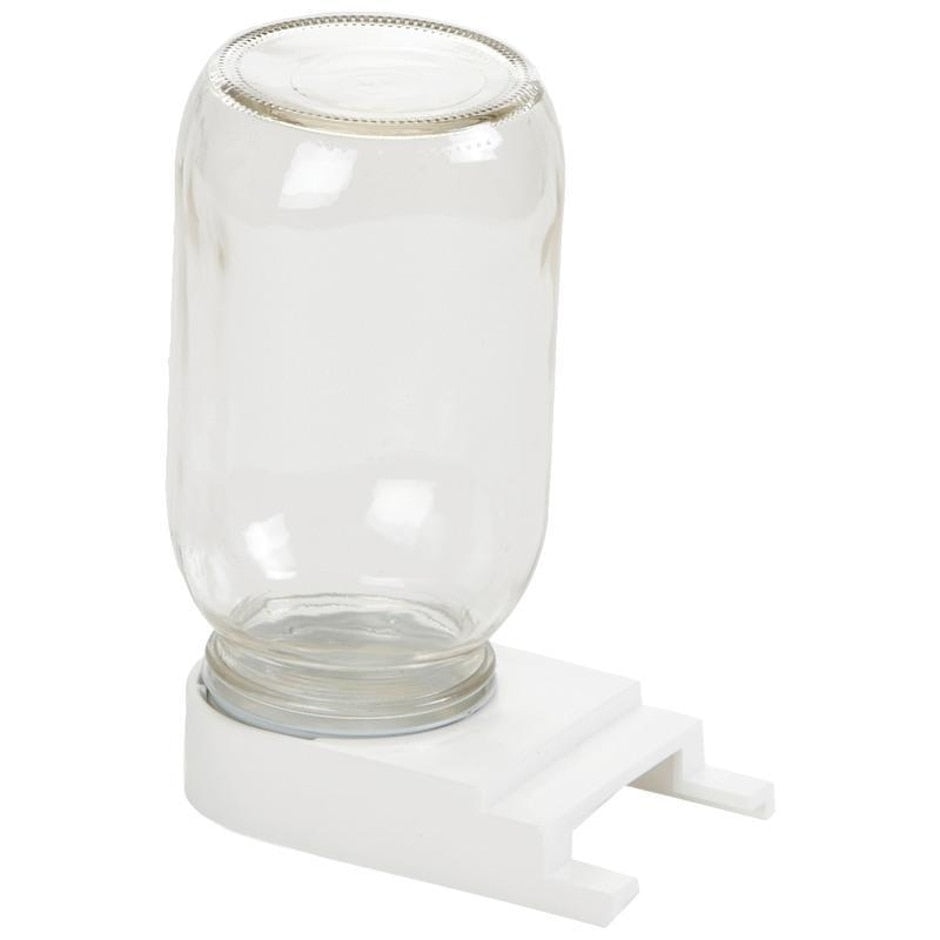
LITTLE GIANT BEEHIVE ENTRANCE FEEDER W/JAR
Used when natural food source is unavailable Plastic feeder fits into front entrance of hive Base made of high-impact plastic, easy to clean Extended tray makes feed more accessible inside the hive Allows you to see the feed levels without disturbing bees Made in the usa
Brand: Little Giant
Category: Business & Industrial > Agriculture > Animal Husbandry > Livestock Feeders & Waterers